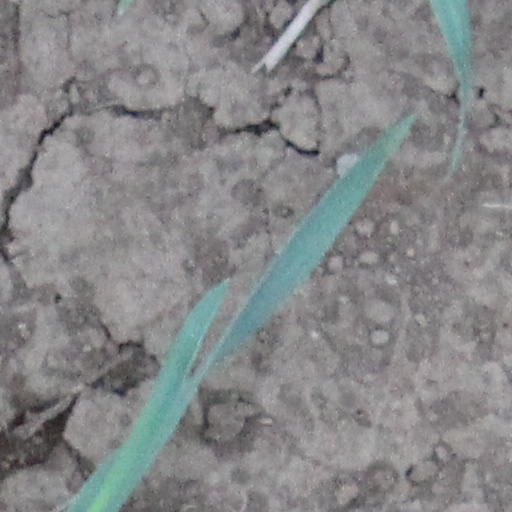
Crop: wheat